570th Strategic Missile Squadron

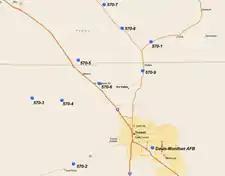
LGM-25C Titan II Sites

In November 1964, the squadron and the 390th Wing became the first Titan II unit in SAC to complete an operational readiness inspection.